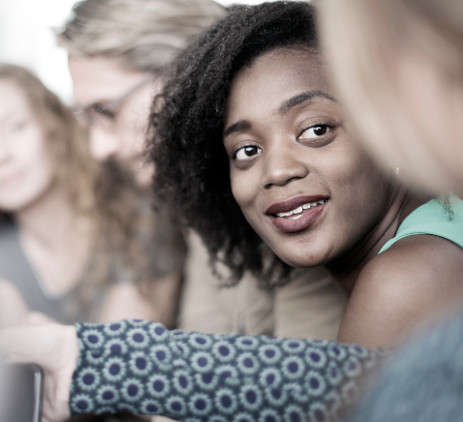
Gender: women